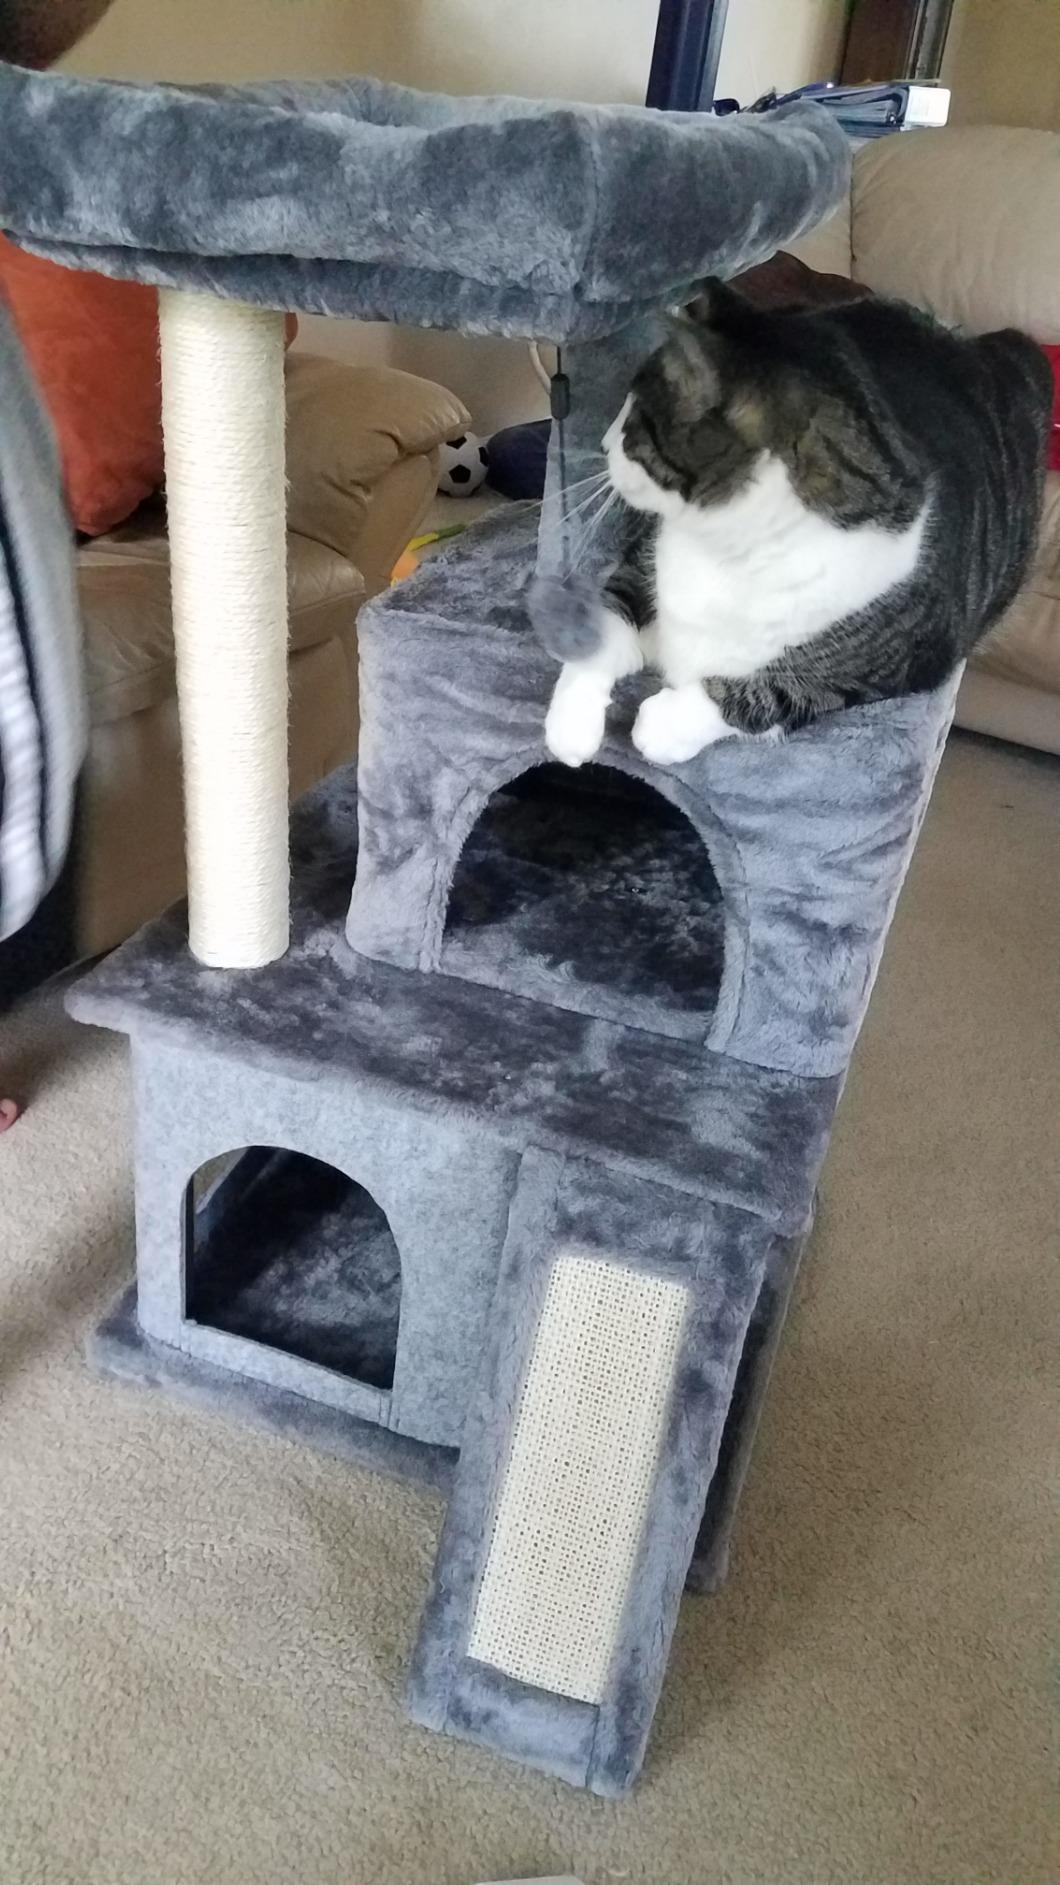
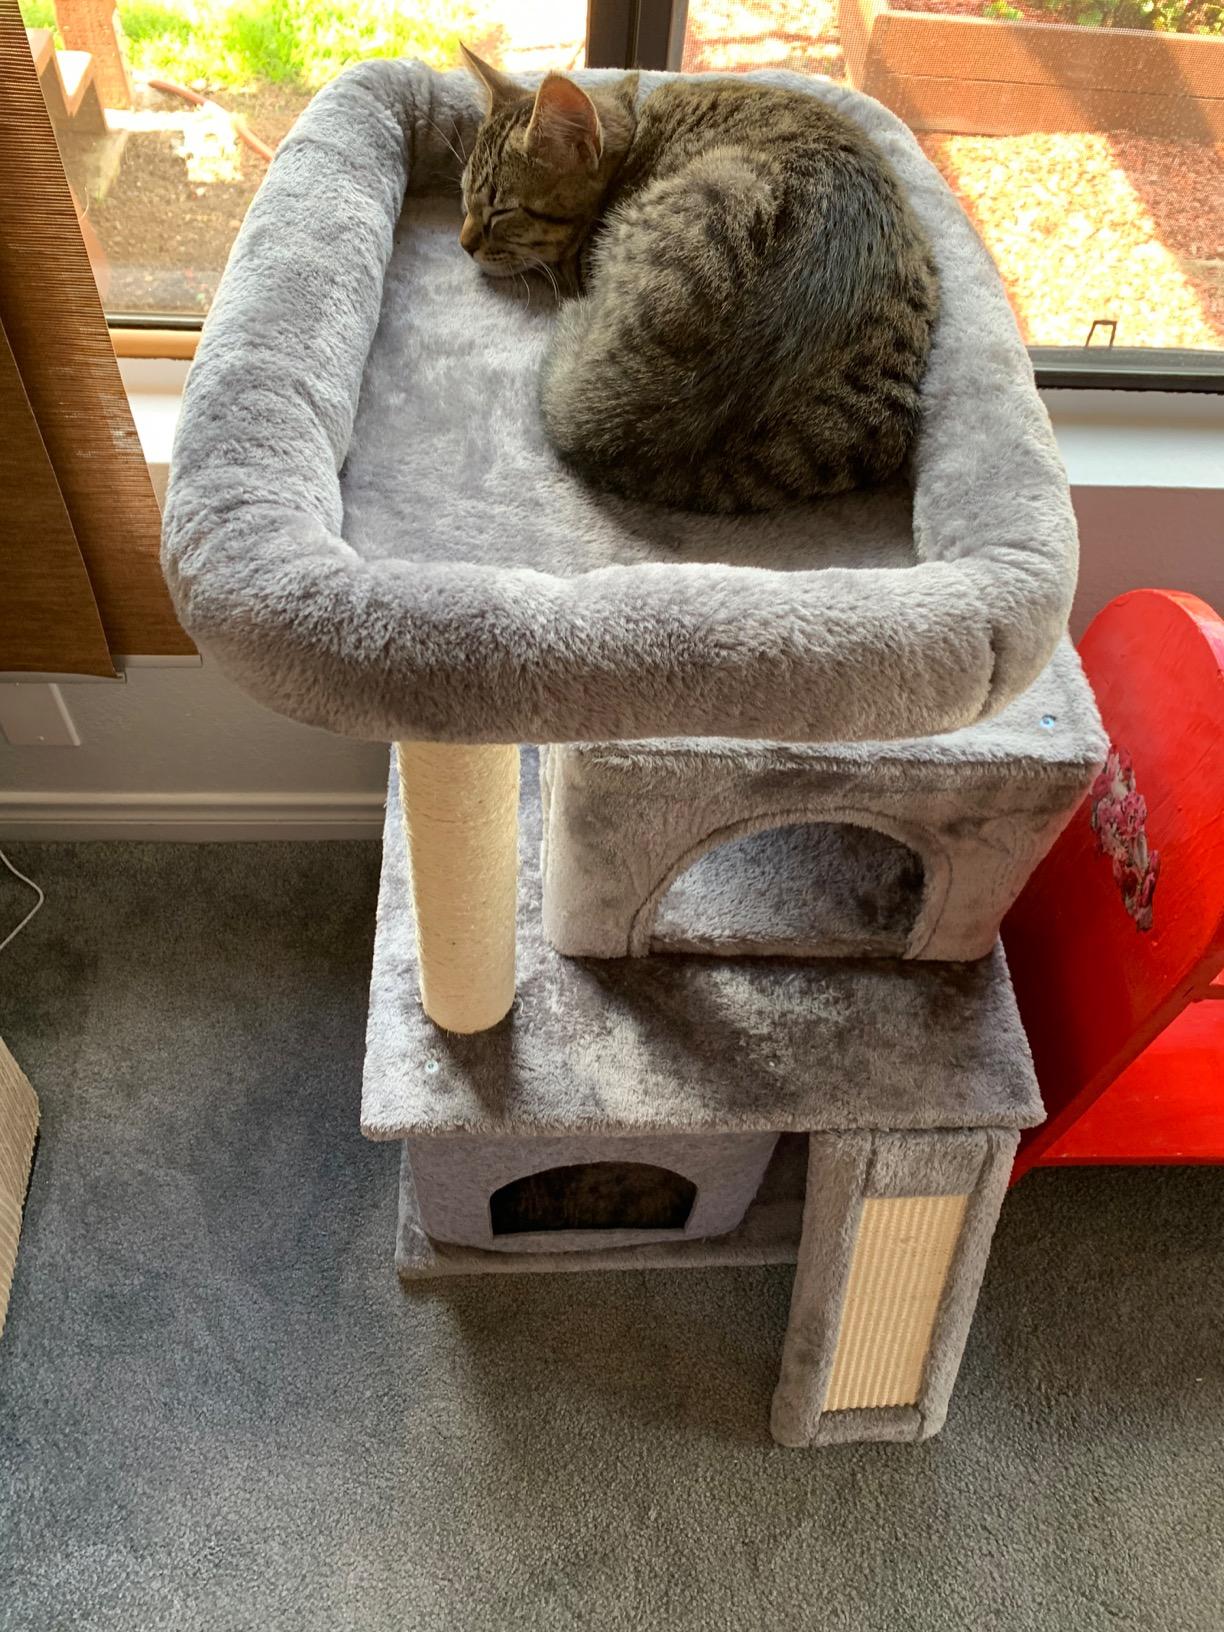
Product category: items_cat tree
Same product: yes